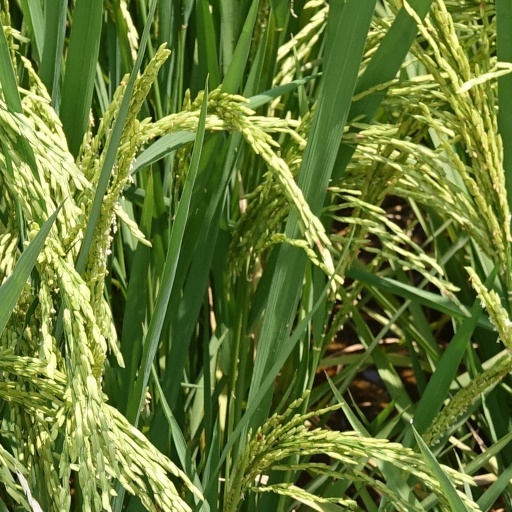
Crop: rice